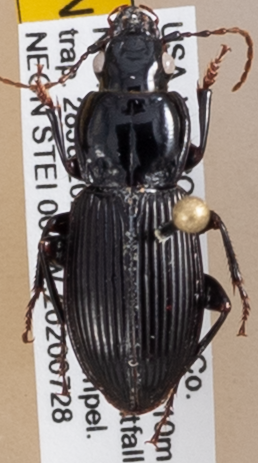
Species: Pterostichus novus
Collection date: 2020-07-28
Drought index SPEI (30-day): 2.09
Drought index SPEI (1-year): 1.69
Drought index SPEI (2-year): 2.09